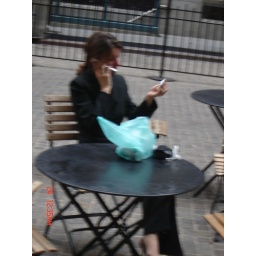
Lady sitting near Wall Street talking on her phone crying.